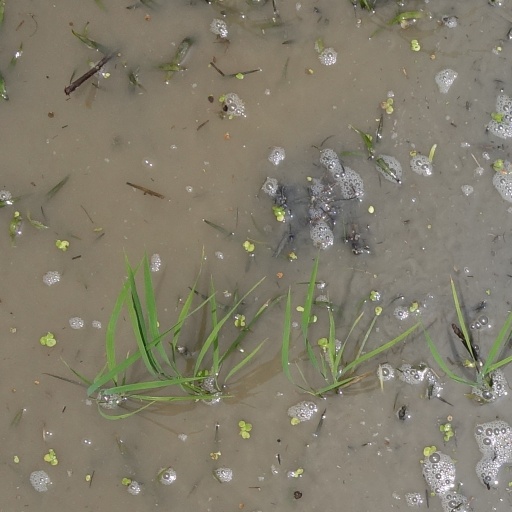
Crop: rice